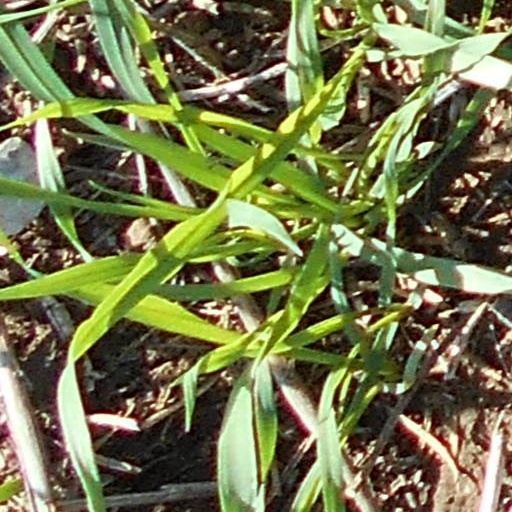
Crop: wheat